Rosyjska ruletka

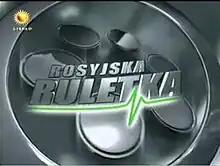
First titles

Rosyjska ruletka (English translation: "Russian Roulette") was a Polish game show based on the original American format of "Russian Roulette". The show was hosted by Krzysztof Ibisz (earlier by actor Henryk Talar). The main goal of the game was to win 100,000 zlotys. "Rosyjska Ruletka" was broadcast from 2002 to 2004. It was shown on the Polish TV station Polsat. Only one person won zl 100,000.